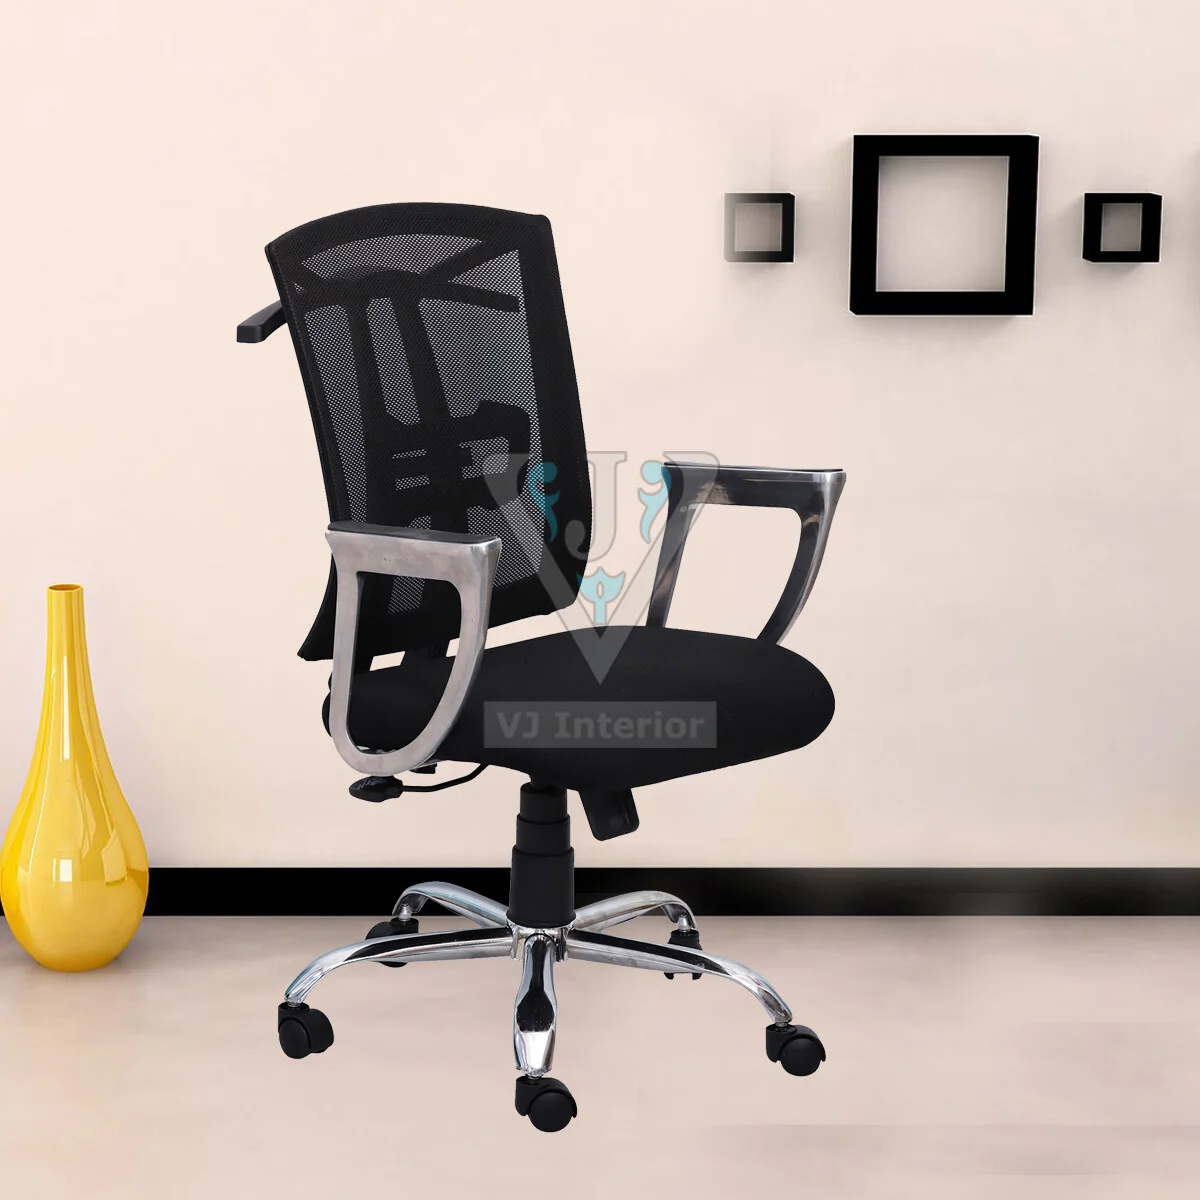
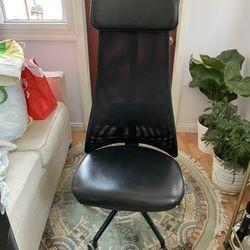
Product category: items_chair
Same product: no